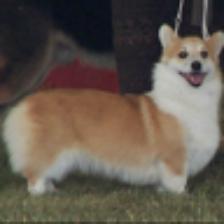
Label: NonHuman